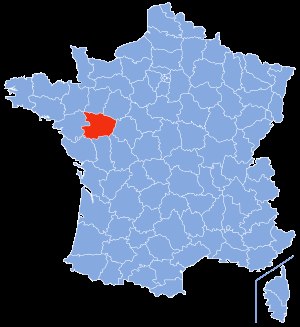
Maine-et-Loire
Maine-et-Loires placering
Maine-et-Loire er et fransk departement i regionen Pays de la Loire. Hovedbyen er Angers, og departementet har 732.942 indbyggere.